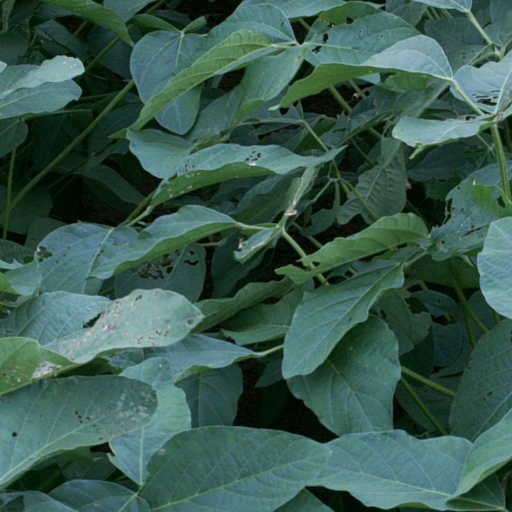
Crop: soybean